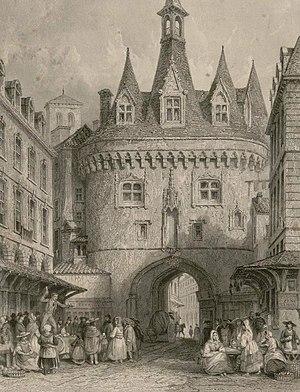
Gravure de J Carter d'après un dessin de Thomas Allom (1804-1872)
La porte Cailhau ou porte du Palais est une porte de la ville de Bordeaux, dans le département français de la Gironde. Elle faisait office à la fois de porte défensive et d'arc de triomphe. Elle est classée monument historique depuis le 28 mai 1883.